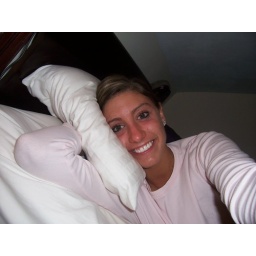
in bed right before rachel slept walked into he wall